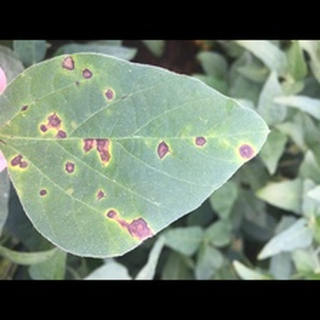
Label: wheat_tan_spot